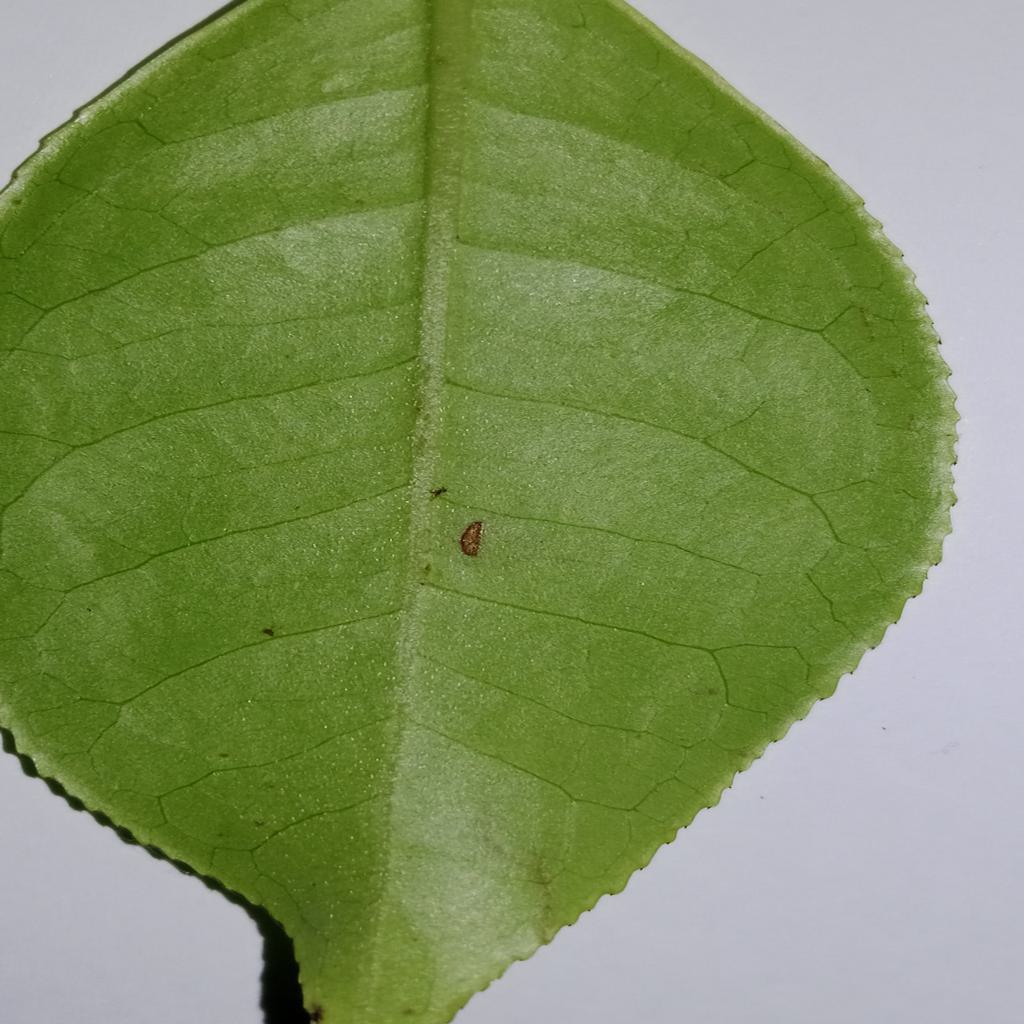
Label: Healthy